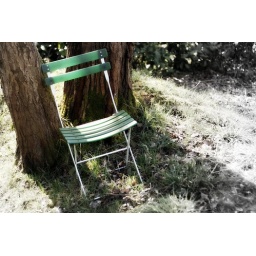
This is my sitting and staring chair at the allotment. Usually in long grass but somebody has been strimming!